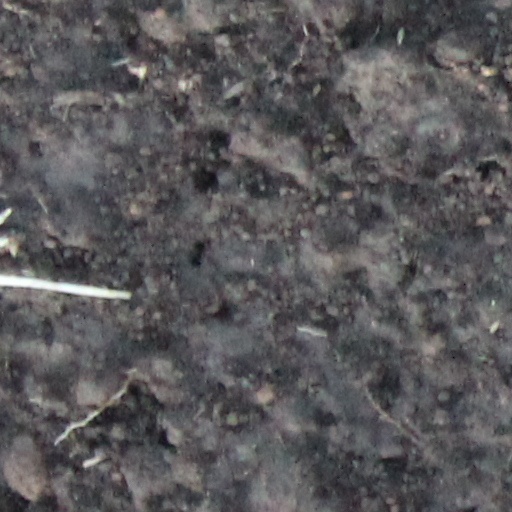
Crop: wheat